Nikolai Paltsev

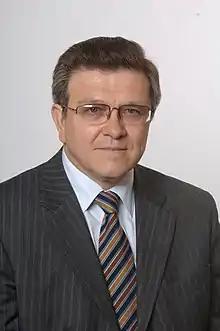
Paltsev in 2006

Nikolai Ivanovich Paltsev (3 January 1949 – 1 December 2021) was a Russian politician. A member of United Russia, he served as mayor of Stavropol from 2008 to 2011.